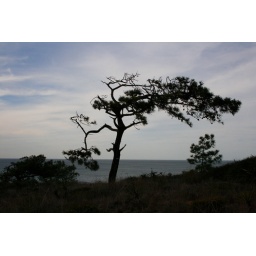
A Torrey pine tree with the Pacific Ocean in the background